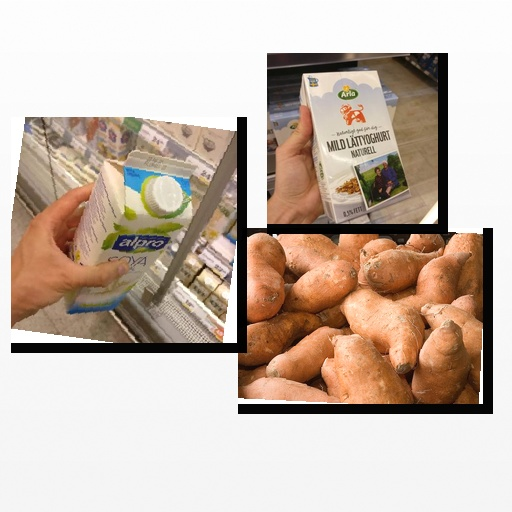
Food items: sweet_potato, natural_low_fat_yogurt, soy_milk